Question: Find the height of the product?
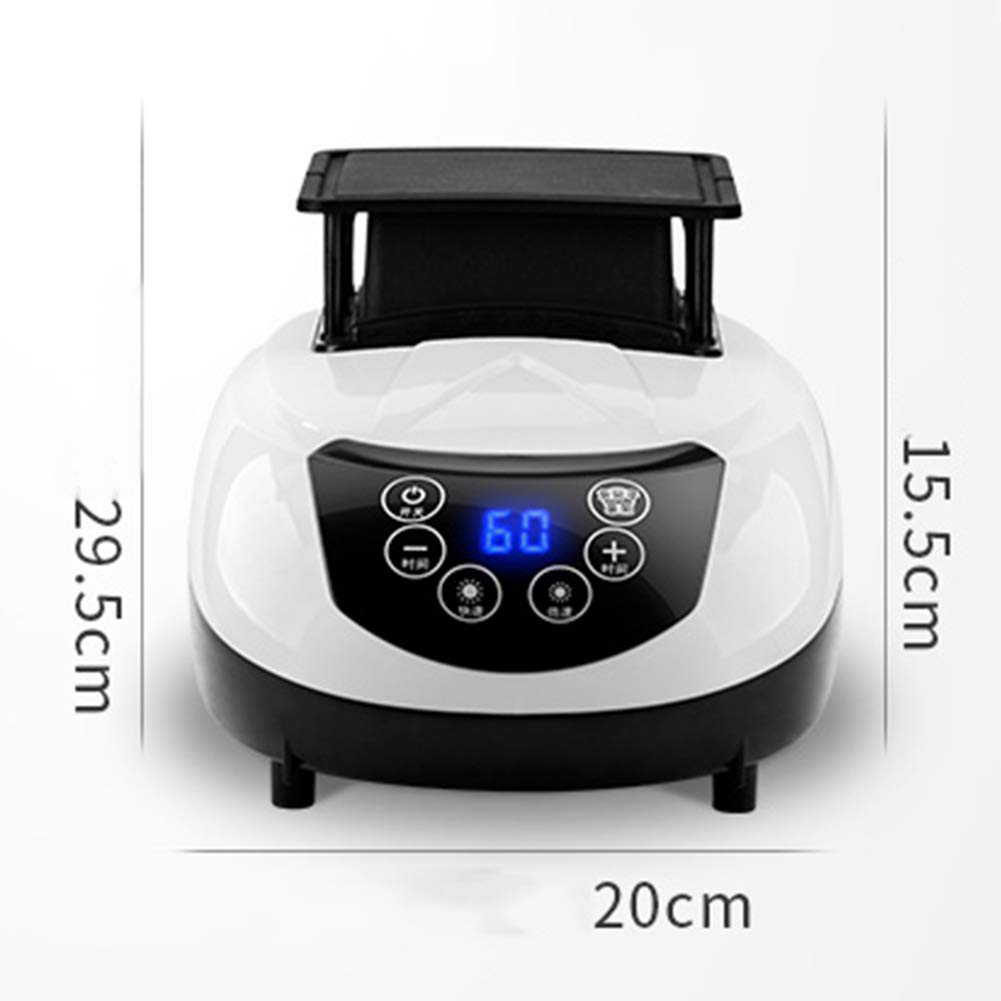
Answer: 15.5 centimetre